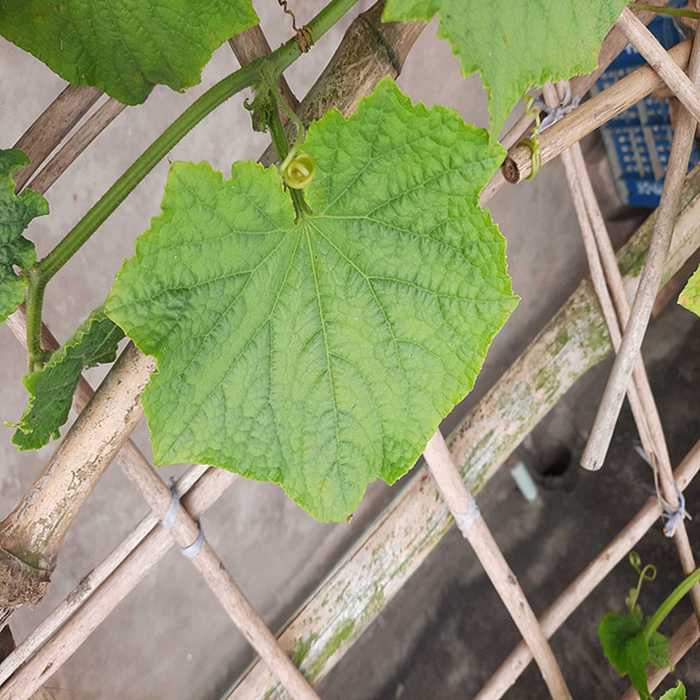
Plant: Cucumber
Label: Fresh leaf